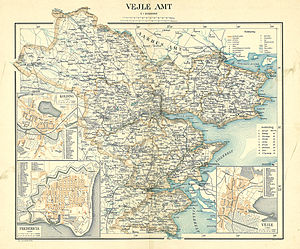
Vejle Amt (før 1970)
Vejle amt omkring 1900
Kort over Vejle Amt
Vejle Amt hørte i middelalderen dels under Løversyssel, under Jellingsyssel og Almindsyssel.